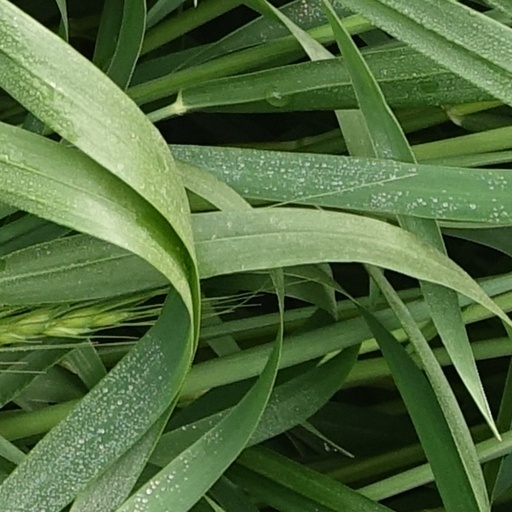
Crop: wheat